Matt Bloom

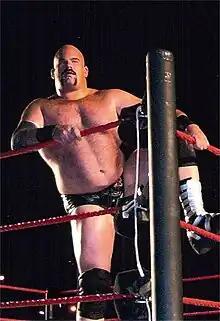
Bloom as A-Train.

Albert competed in his first match on "SmackDown!" since July, on the December 5 episode of "SmackDown!" by defeating Rey Mysterio in a short match. Albert continued to attack Mysterio after the match, until Mysterio's tag team partner Edge made the save. The following week, on "SmackDown!", Albert joined forces with Paul Heyman and Big Show, which saw Heyman persuade him to rename himself to A-Train and debut new attire, the latter of which saw fans often chant "Shave Your Back!" at him during his matches due to his hairy torso. Following the name change, A-Train continued his rivalry with Edge, losing to him via disqualification after a chair shot at Armageddon on December 15. On the December 19 episode of "SmackDown!", A-Train and Edge had a rematch, which A-Train decisively lost via pinfall.